2015 NASCAR Sprint Cup Series

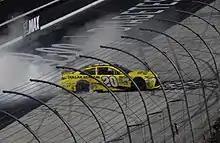
Matt Kenseth celebrating his win in the Food City 500

Jeff Gordon started on the pole and led the most laps, but was involved in a late wreck. Another wreck occurred on lap 41 involving Tony Stewart and Matt Kenseth. Brad Keselowski lost an engine with 40 laps to go and caused Jamie McMurray and Ryan Newman to collide with each other. Joey Logano would score his first Daytona 500 win on a two lap dash to the finish.